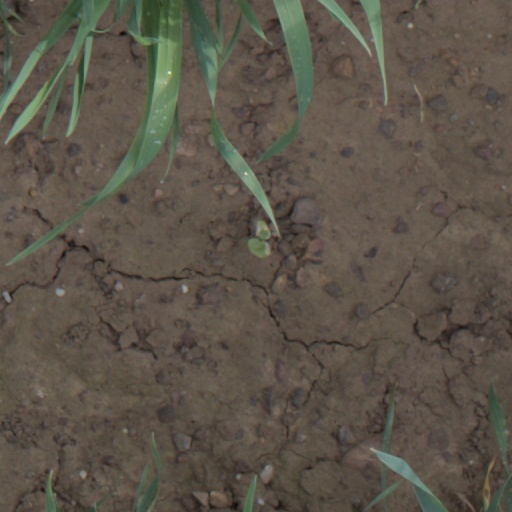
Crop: wheat